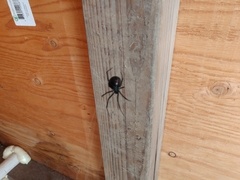
Species: Lactrodectus_hesperus